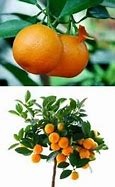
Label: mandarine